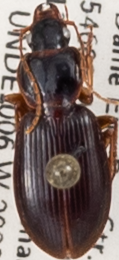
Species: Synuchus impunctatus
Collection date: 2022-07-13
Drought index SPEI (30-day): -0.184
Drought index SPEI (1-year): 0.17
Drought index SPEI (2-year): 0.406